1966 in spaceflight

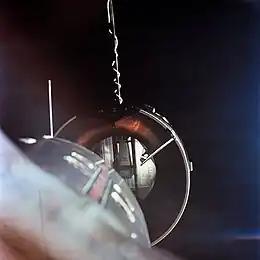
Gemini 8 about to dock with its Agena target vehicle, the first time two spacecraft dock in orbit.

The year 1966 saw the peak and the end of the Gemini program. The program proved that docking in space and human EVA's could be done safely. It saw the first launch of the Saturn IB rocket, an important step in the Apollo program, and the launch of Luna 9, the first spacecraft to make a soft landing on a celestial object (the Moon).